Ewen MacIntosh

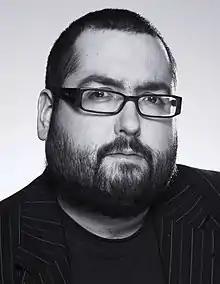

Ewen Douglas MacIntosh (25 December 1973 – 19 February 2024) was a Welsh actor known for his role as Keith Bishop in "The Office" (2001–2003).